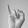
ASL letter: I